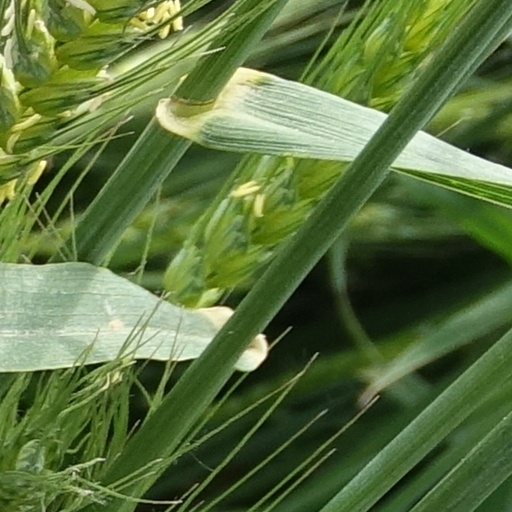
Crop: wheat